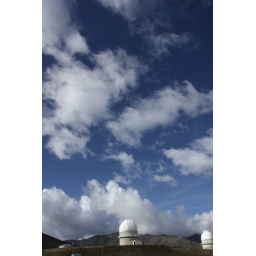
Venezuela observatory near Merida with blue and cloudy sky